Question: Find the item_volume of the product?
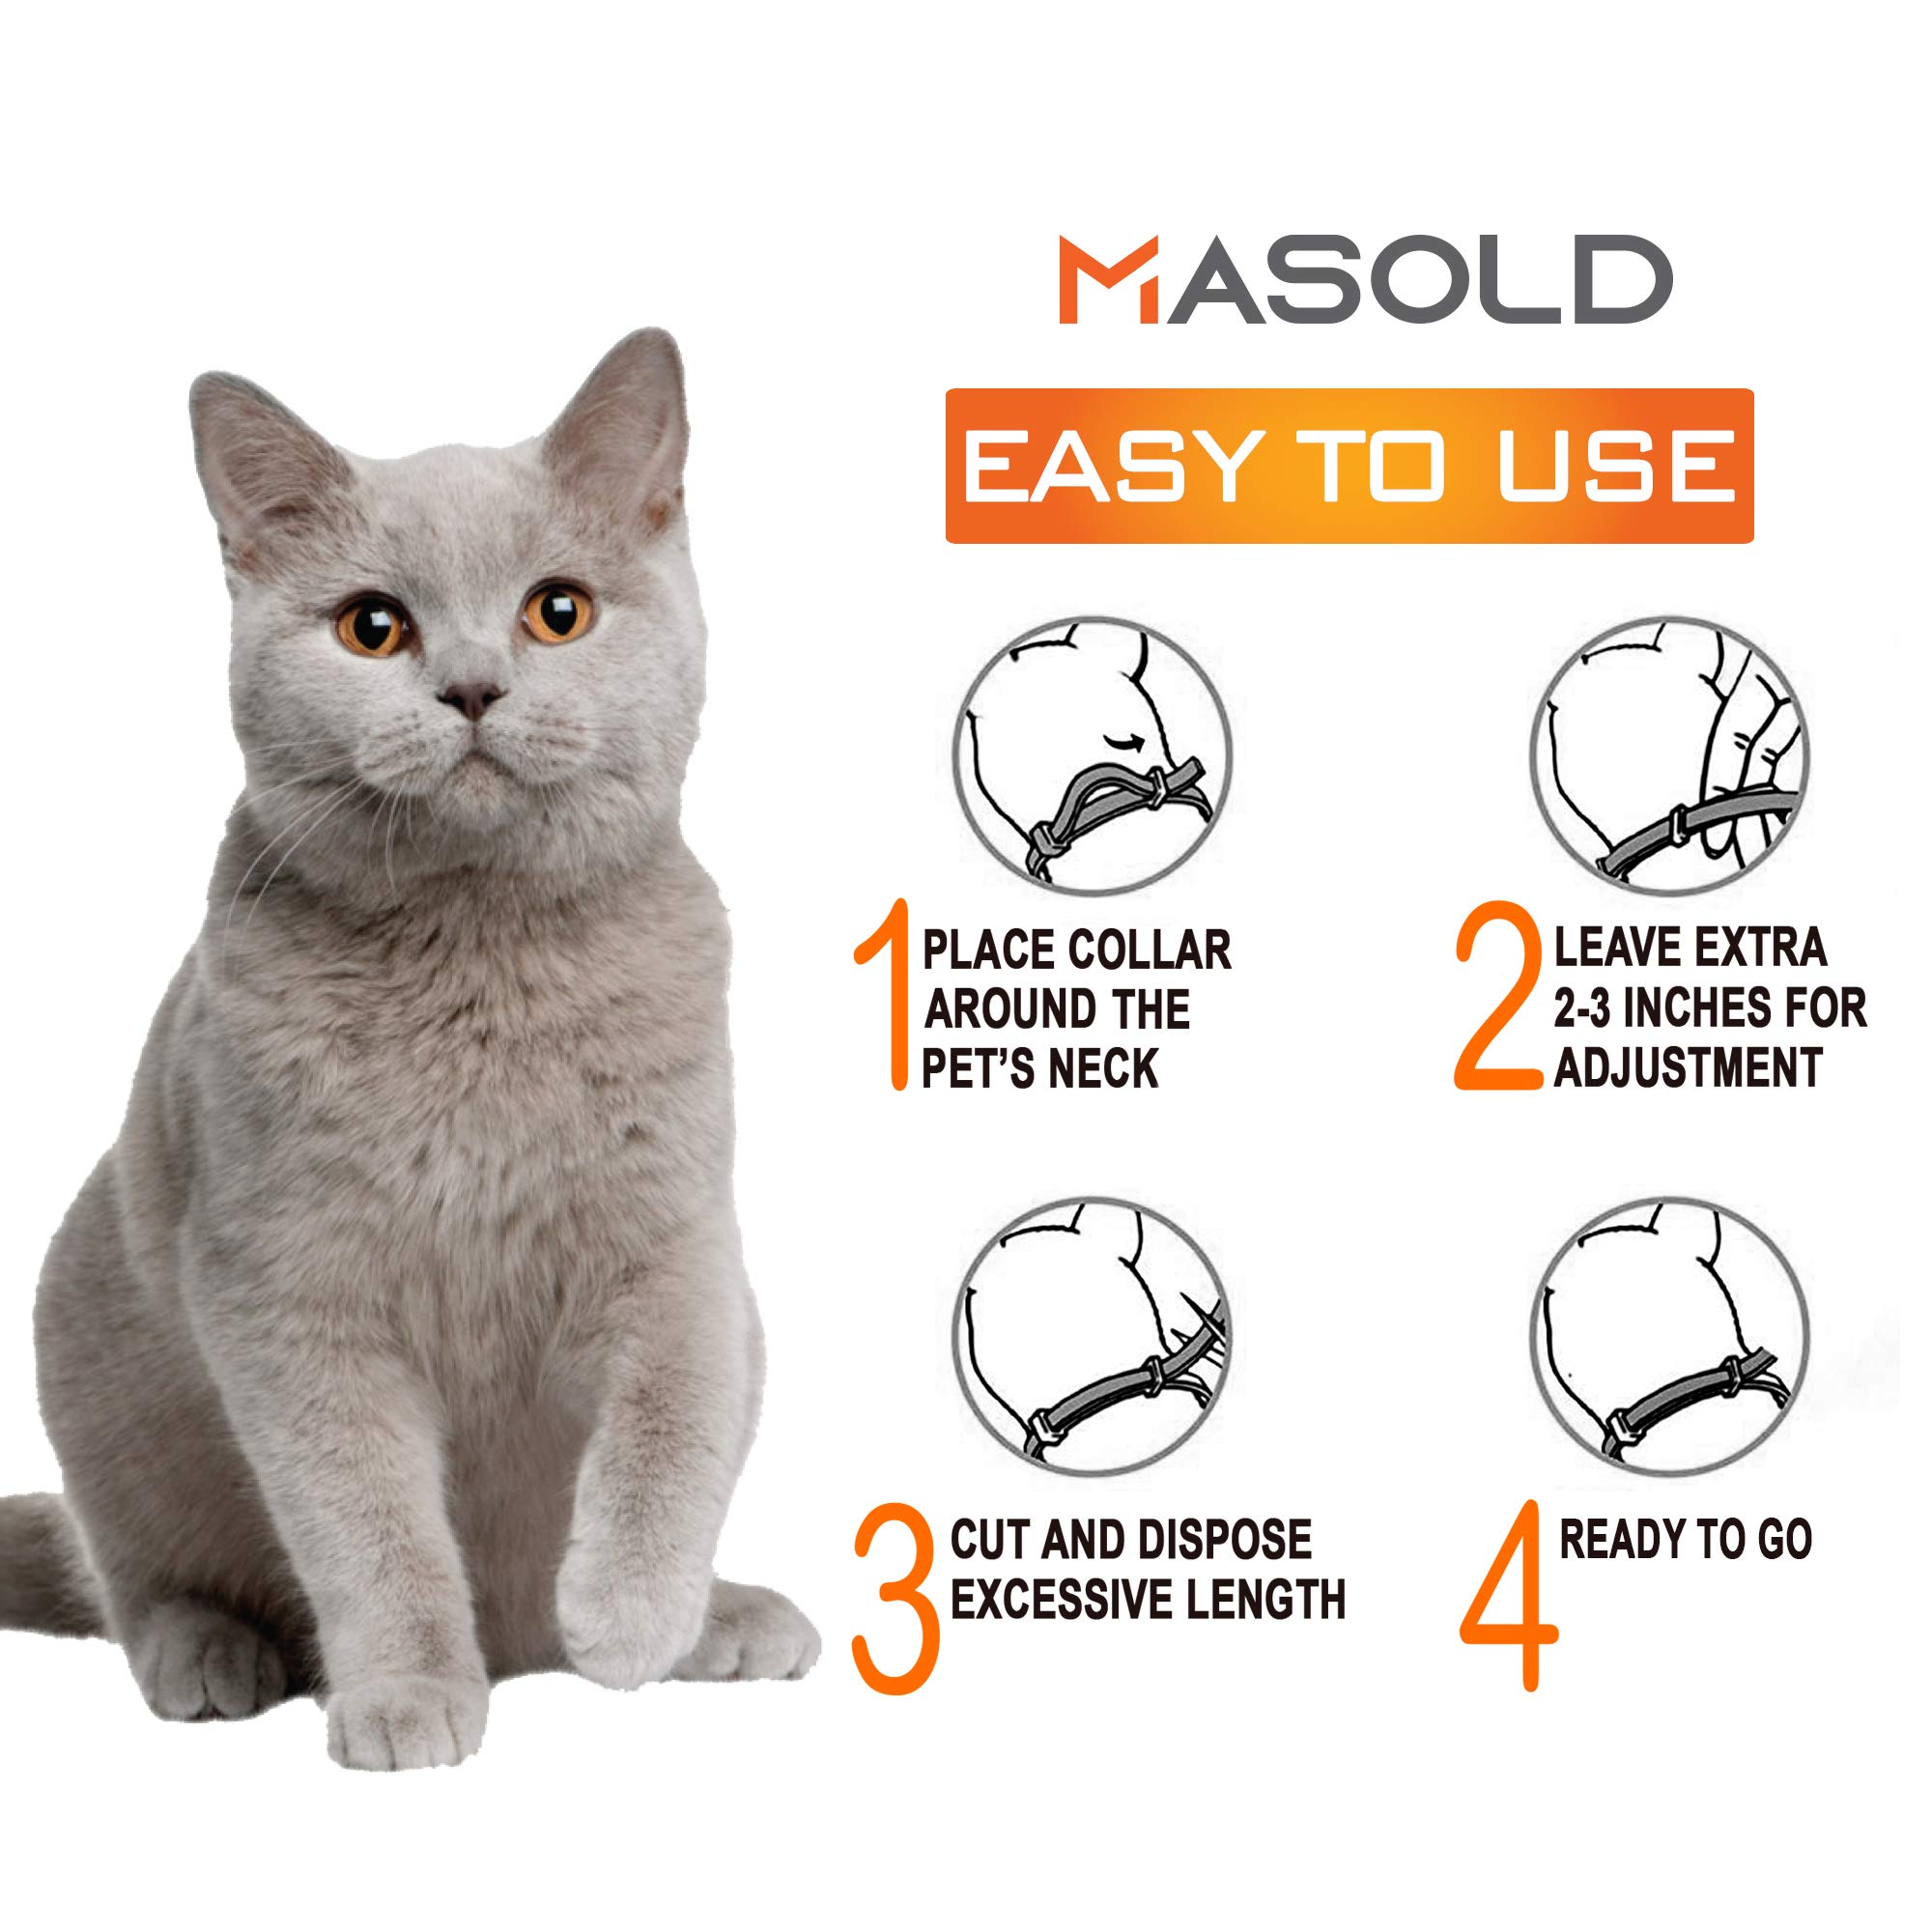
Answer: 3.0 cubic foot